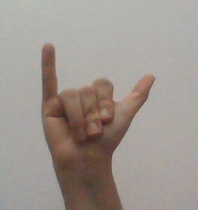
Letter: ya